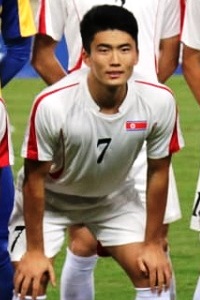
ฮัน ควัง-ซ็อง

| name = ฮัน ควัง-ซ็อง
| fullname = ฮัน ควัง-ซ็อง
| image = Han Kwang-song vs Lebanon, 2019.jpg
| image_size = 175
| caption = ฮันกับฟุตบอลทีมชาติเกาหลีเหนือ|เกาหลีเหนือใน ค.ศ. 2019
| birth_place = เปียงยาง เกาหลีเหนือ
| height = 1.78 เมตร
| position = กองหน้า
| youthyears1 = –2013
| youthclubs1 = Chobyong Sports Club|Chobyong
| youthyears2 = 2013–2014
| youthclubs2 = TecnoFutbol CF
| youthyears3 = 2014–2015
| youthclubs3 = Chobyong Sports Club|Chobyong
| youthyears4 = 2015–2017
| youthclubs4 = ISM Academy
| youthyears5 = 2017
| youthclubs5 = คัลยารีกัลโช|คัลยารี
| years1 = 2017–2020
| clubs1 = คัลยารีกัลโช|คัลยารี
| caps1 = 12
| goals1 = 1
| years2 = 2017–2018
| clubs2 = → A.C. Perugia Calcio|Perugia (ยืมตัว)
| caps2 = 17
| goals2 = 7
| years3 = 2018–2019
| clubs3 = → A.C. Perugia Calcio|Perugia (ยืมตัว)
| caps3 = 19
| goals3 = 4
| years4 = 2019–2020
| clubs4 = → สโมสรฟุตบอลยูเวนตุส|ยูเวนตุส อายุไม่เกิน 23 ปี (ยืมตัว)
| caps4 = 17
| goals4 = 0
| years5 = 2020
| clubs5 = สโมสรฟุตบอลยูเวนตุส|ยูเวนตุส
| caps5 = 0
| goals5 = 0
| years6 = 2020–2021
| clubs6 = Al-Duhail SC|Al-Duhail
| caps6 = 10
| goals6 = 3
| nationalyears1 = 2015
| nationalteam1 = เกาหลีเหนือ อายุไม่เกิน 17 ปี
| nationalcaps1 = 4
| nationalgoals1 = 0
| nationalyears2 = 2016
| nationalteam2 = เกาหลีเหนือ อายุไม่เกิน 19 ปี
| nationalcaps2 = 3
| nationalgoals2 = 1
| nationalyears3 = 2017–
| nationalteam3 = ฟุตบอลทีมชาติเกาหลีเหนือ|เกาหลีเหนือ
| nationalcaps3 = 10
| nationalgoals3 = 1
| module = Infobox Korean name
| rr = Han Gwang-seong
| mr = Han Kwang-sŏng
| context = north
| child = yes
ฮัน ควัง-ซ็อง (ฮันกึล: 한광성, ฮันจา: ; เกิดวันที่ 11 กันยายน ค.ศ. 1998) เป็นนักฟุตบอลชาวเกาหลีเหนือ ล่าสุดเล่นในตำแหน่งกองหน้าให้กับสโมสร Al-Duhail ในกาตาร์ และฟุตบอลทีมชาติเกาหลีเหนือ|ทีมชาติเกาหลีเหนือ เขามีจุดเด่นในด้านการถนัดทั้งสองเท้า การเลี้ยงลูกบอล และการทำประตู
ฮันเคยเล่นให้กับสโมสรฟุตบอลยูเวนตุส|ยูเวนตุสรุ่นอายุไม่เกิน 23 ปี ในฤดูกาล 2019–2020 โดยยืมตัวจากคัลยารีกัลโช|คัลยารี เขาได้ลงเล่นให้กับสโมสร 20 นัด และยิงหนึ่งประตู
== สถิติอาชีพ ==
=== ทีมชาติ ===
updated|19 พฤศจิกายน 2019|
=== ประตูในนามทีมชาติ ===
:"อ้างอิง"
|class="wikitable plainrowheaders sortable"
|-
! ลำดับ !!วันที่!!สนาม!!คู่แข่ง!!ประตู!!ผล!!รายการแข่บขัน
|-
! 1
| 14 พฤศจิกายน 2019 || Köpetdag Stadium, Ashgabat, Turkmenistan || || align=center | 1–3 || align=center | 1–3 || ฟุตบอลโลก 2022 รอบคัดเลือก โซนเอเชีย – รอบที่ 2|ฟุตบอลโลก 2022 รอบคัดเลือก
|
== อ้างอิง ==
== แหล่งข้อมูลอื่น ==
*
*
หมวดหมู่:กองหน้าฟุตบอล
หมวดหมู่:นักฟุตบอลชาวเกาหลีเหนือ
หมวดหมู่:นักฟุตบอลทีมชาติเกาหลีเหนือ
หมวดหมู่:ผู้เล่นคัลยารีกัลโช
หมวดหมู่:ผู้เล่นสโมสรฟุตบอลยูเวนตุส
หมวดหมู่:ผู้เล่นในเซเรียอา
หมวดหมู่:ผู้เล่นในเอเชียนคัพ 2019
หมวดหมู่:บุคคลจากเปียงยาง